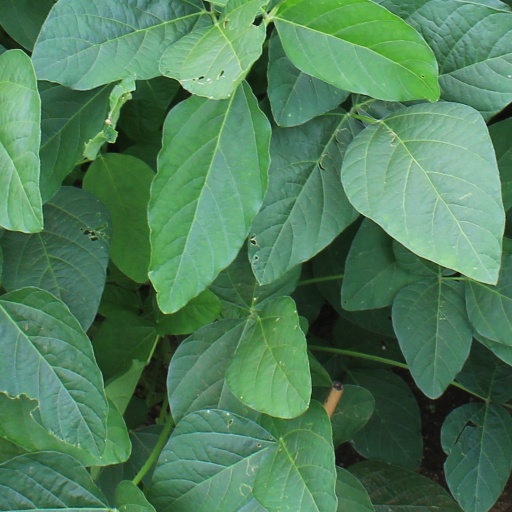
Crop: soybean